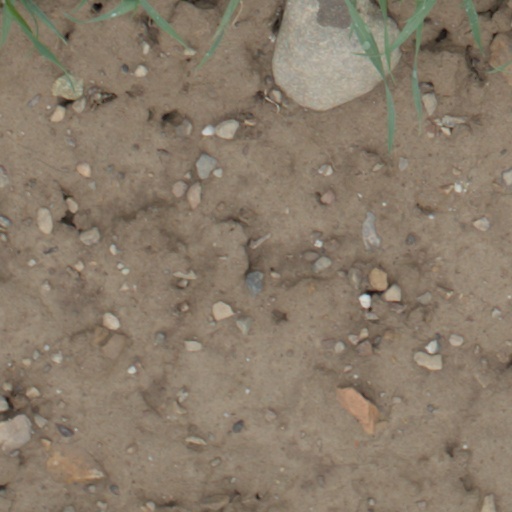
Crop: wheat